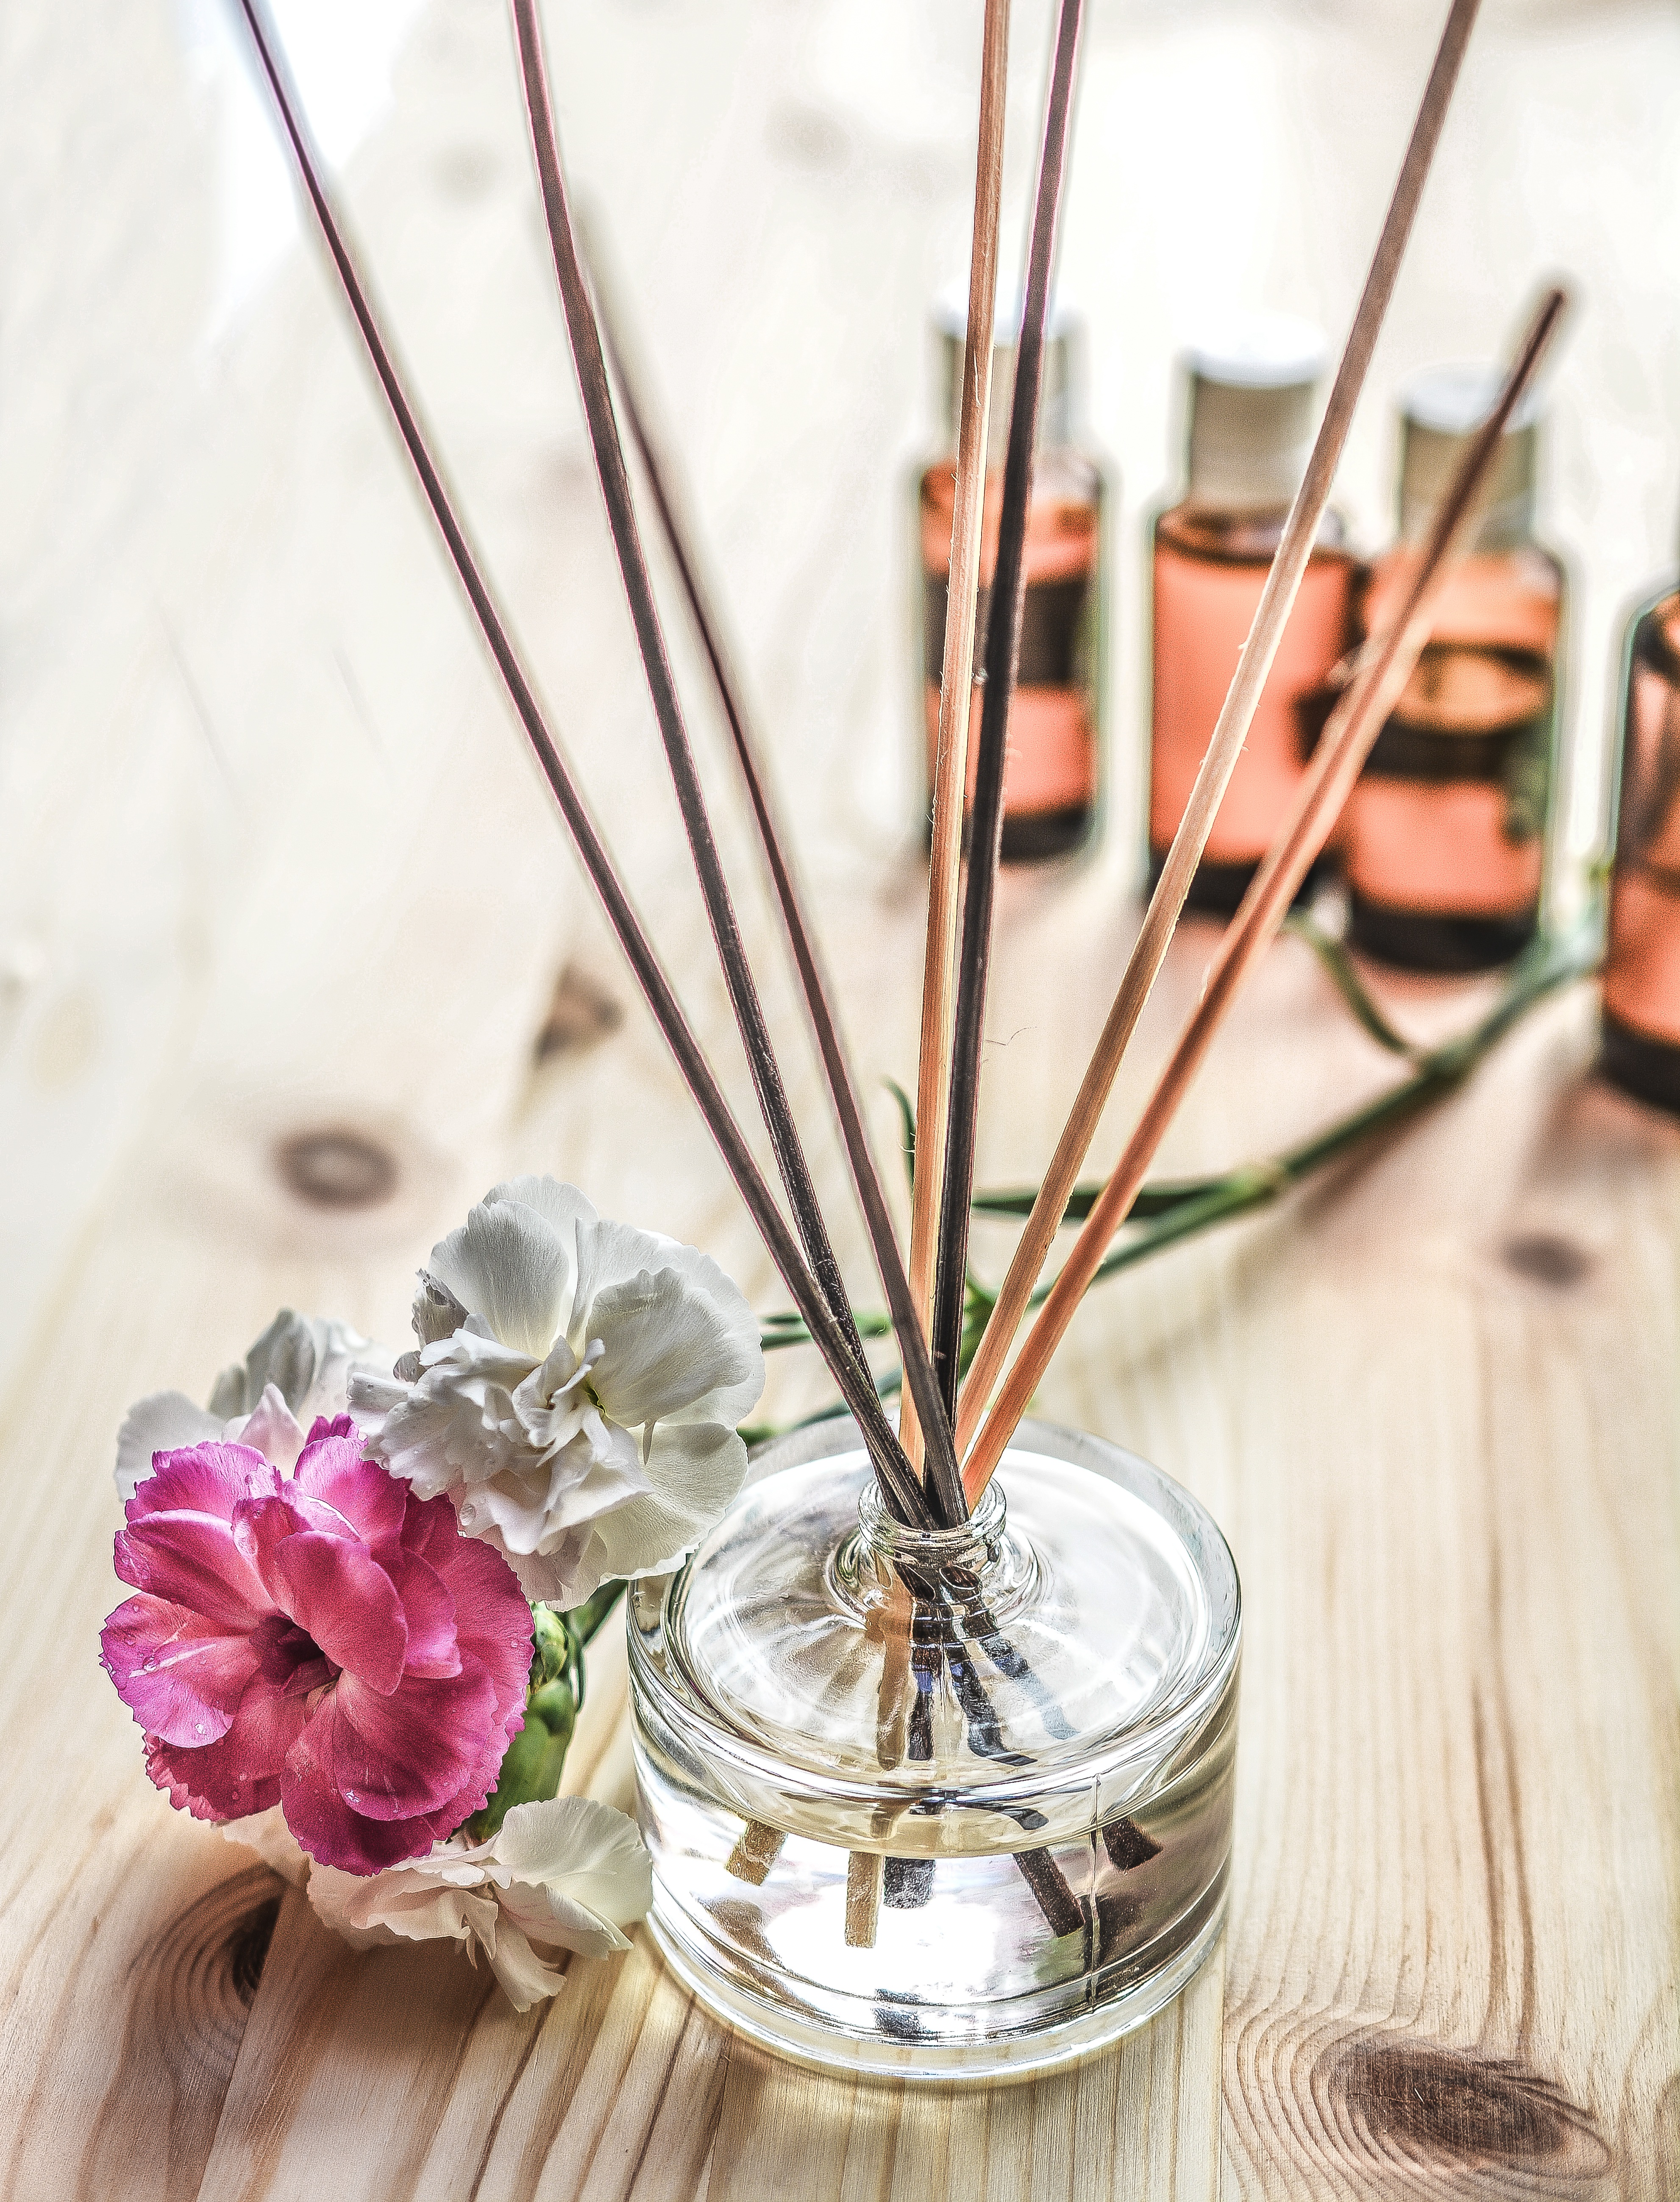
table, plant, wood, flower, glass, aroma, decoration, bottle, lighting, flora, flowers, wooden, floristry, scent, perfume, fragrance, sticks, aromatic, essence, floral design, centrepiece